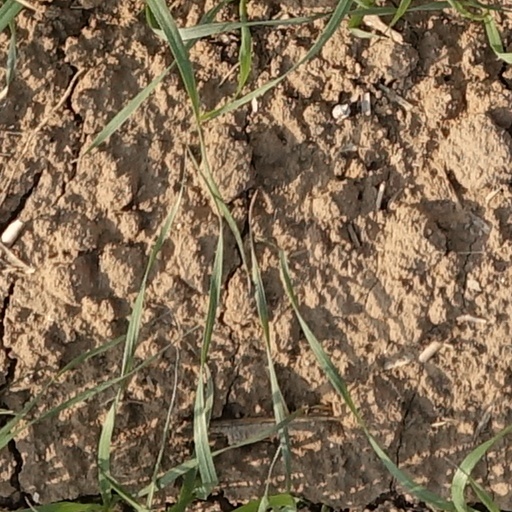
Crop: wheat